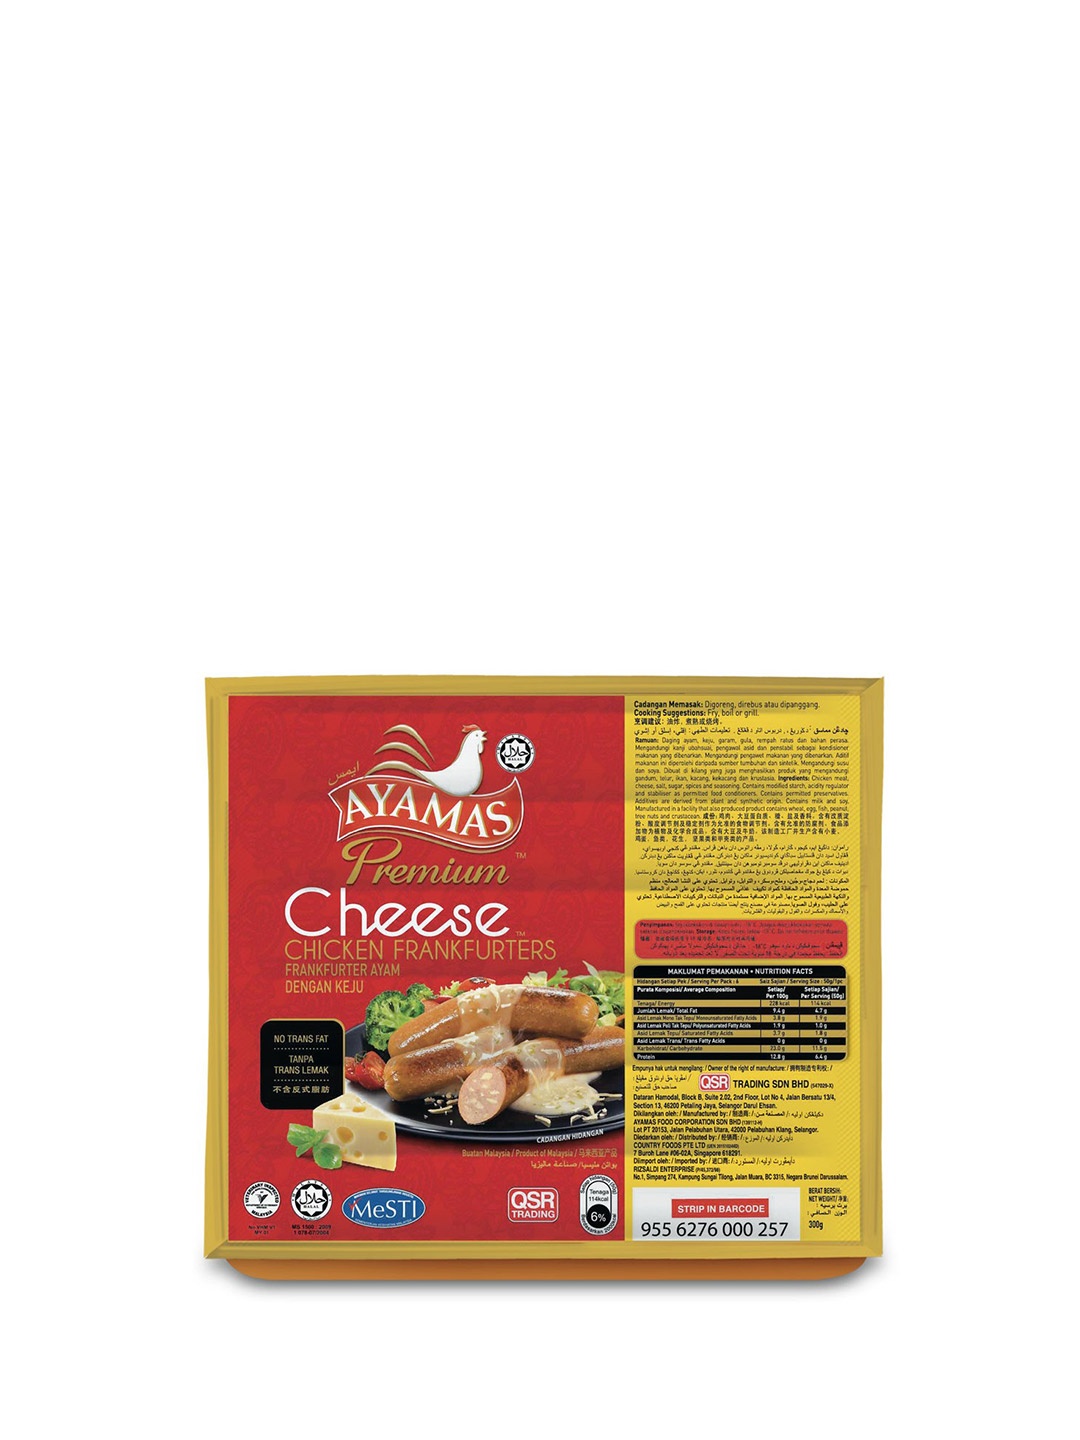
AYAMAS PREM CHEESE FRANK 235G
AYAMAS PREM CHEESE FRANK 235G
Brand: Ayamas
Category: Food, Beverages & Tobacco > Food Items > Meat, Seafood & Eggs > Meat > Fresh & Frozen Meats > Poultry > Chicken